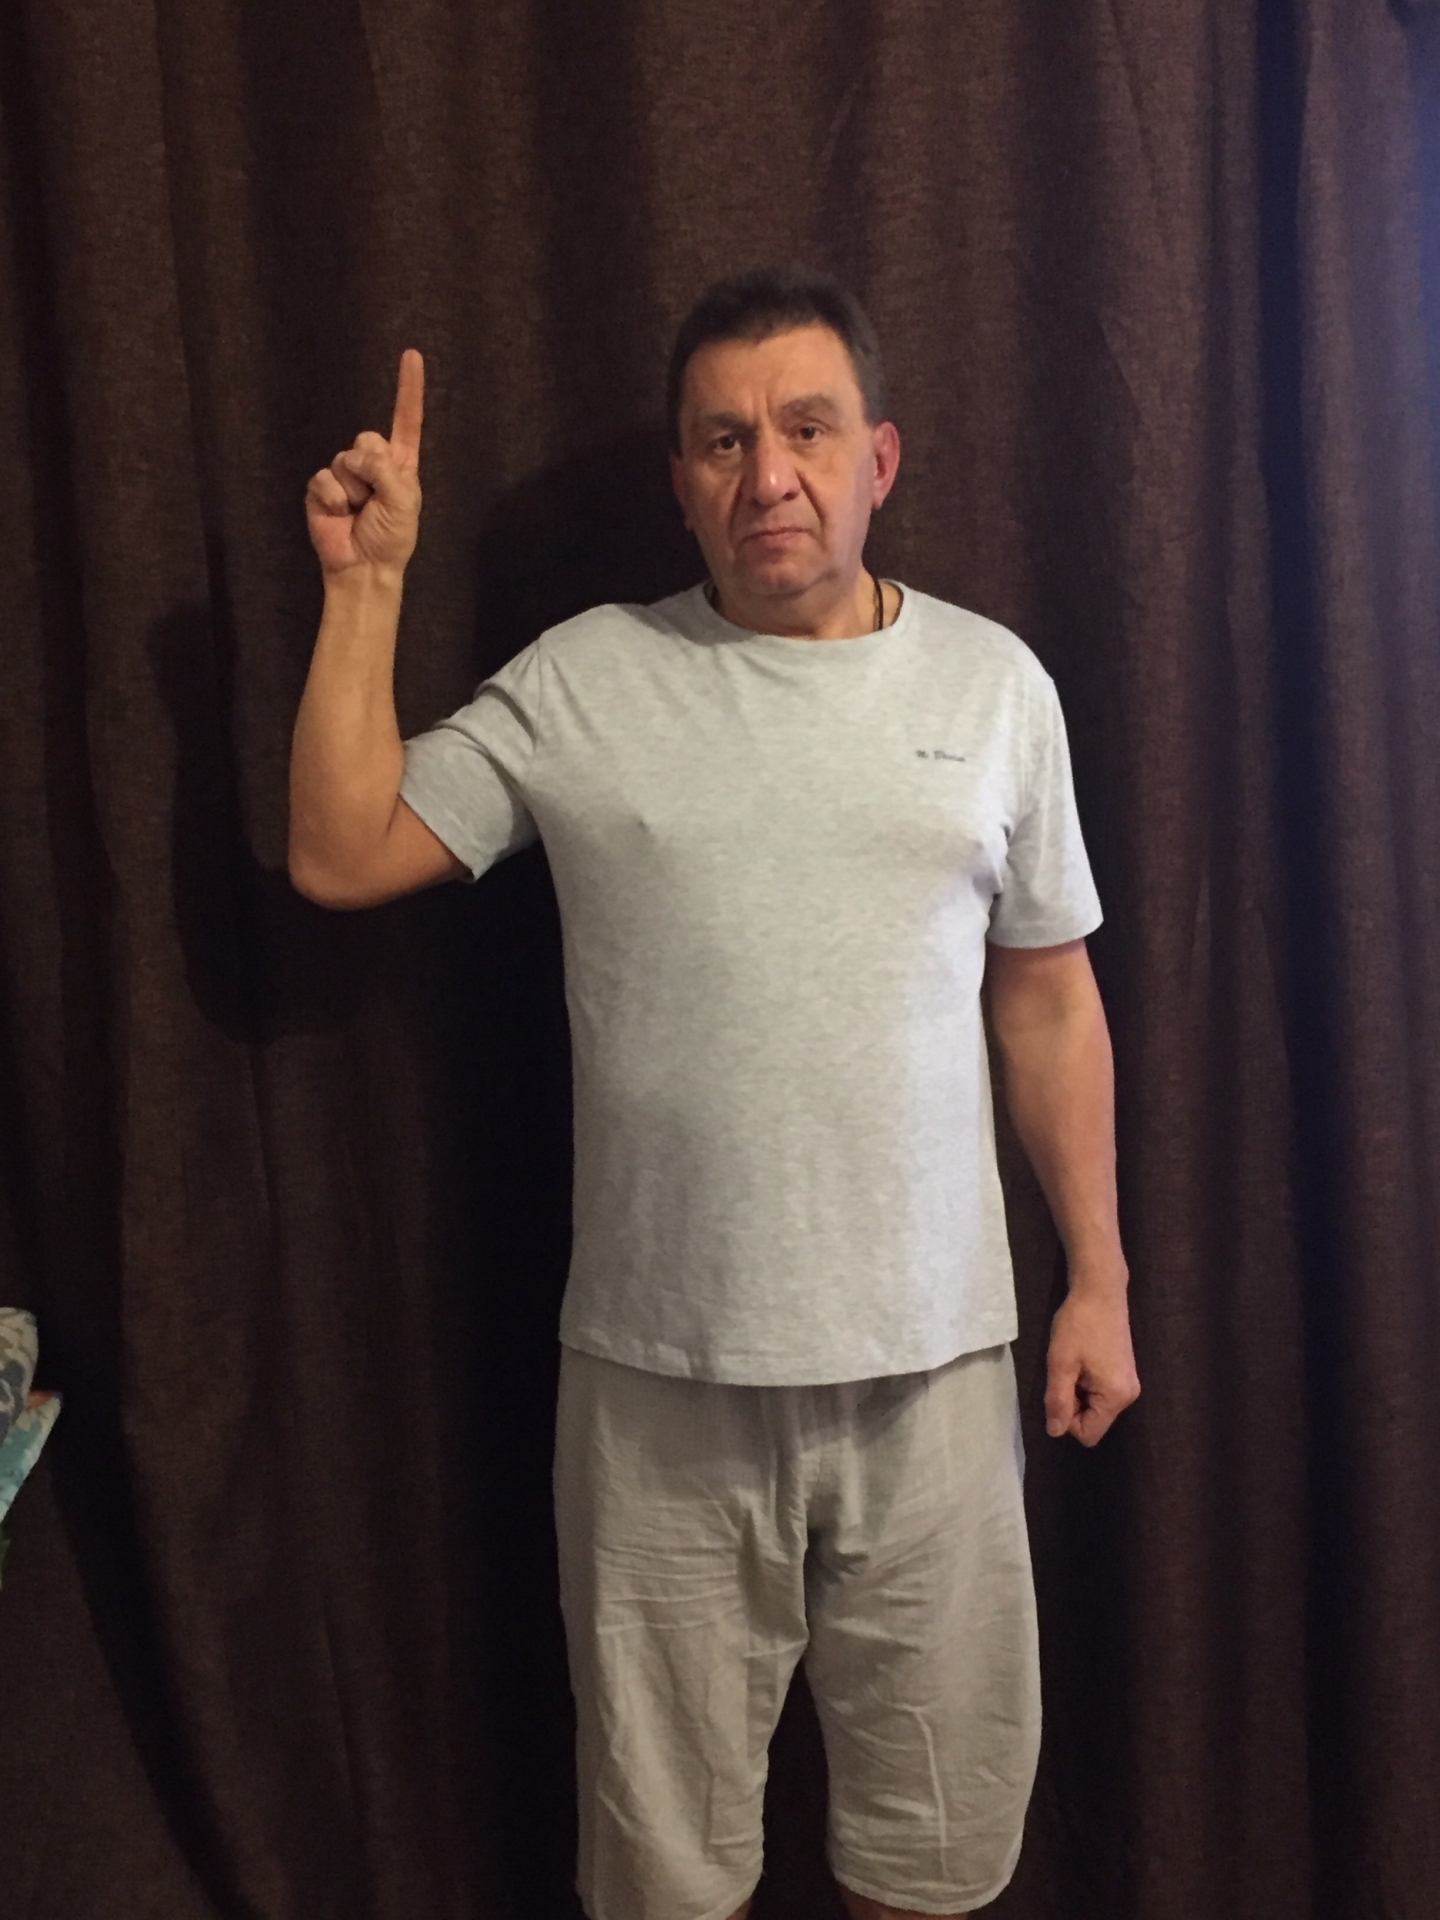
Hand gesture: one